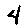
Label: 4